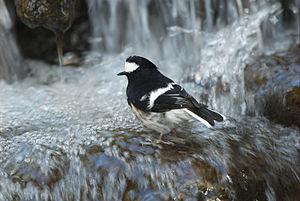
Enicurus est un genre d’oiseaux de la famille des Muscicapidae.